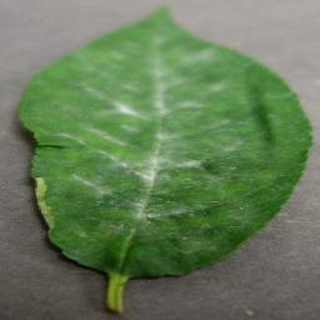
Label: cherry_powdery_mildew